Edward H. Deets

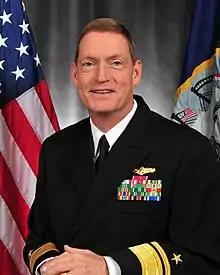
Rear Admiral Edward H. Deets, III

Edward H. "Ned" Deets III is a retired Rear Admiral (upper half) in the United States Navy. A cryptology and information warfare specialist, Deets was the senior Information Warfare Officer (IWO) in the Navy before his retirement.